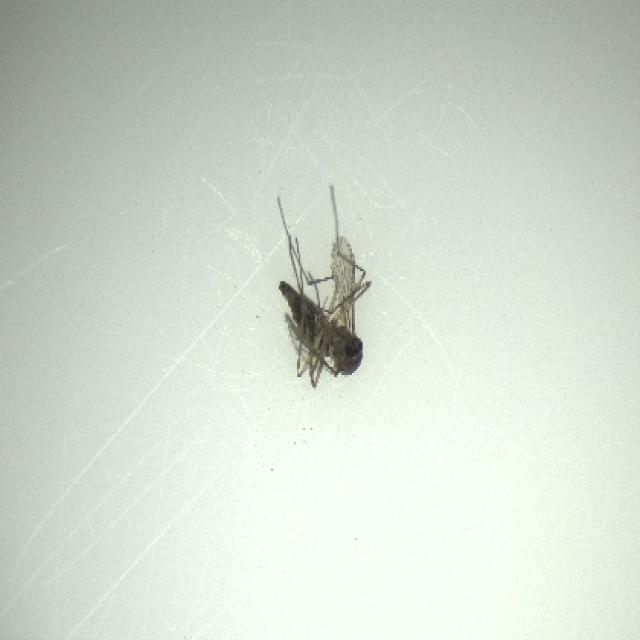
Species: culex_tritaeniorhynchus